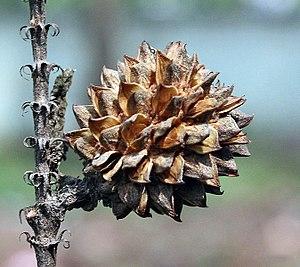
Niuafoʻou, aussi appelée Tin Can Mail Island et anciennement Good Hope Island, est une île volcanique au nord des Tonga dans l'océan Pacifique. Elle est formée de plusieurs lacs volcaniques au milieu du cratère principal, dont le cône s'est effondré à la suite d'une éruption. Ses côtes formées de falaises et l'absence de lagon en rendent l'accès très difficile pour les bateaux. Le volcan est toujours en activité et les éruptions successives ont laissé des coulées de lave sur toute la partie sud-ouest. L'île est également vulnérable aux cyclones.